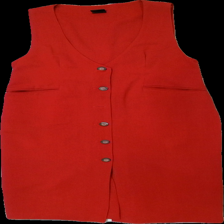
View: front
Type: Dress
Category: Ladies
Brand: Kello
Colors: Red
Material: 59% polyester 41% ull
Pattern: Other
Cut: V-collar
Size: 42
Season: All
Price range: 50-100
Recommended usage: Reuse
Description: röd klänning med knappar